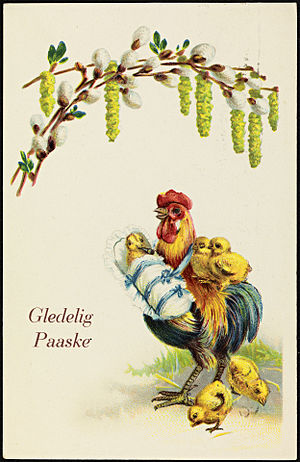
Påskekylling
En høne med kyllinger på et norsk påskepostkort, ca. 1928.
Påskekyllinger bruges som symbol og pynt i forbindelse med påsken. Ligesom påskeæg er kyllinger et symbol på vækst og nyt liv, både i hedensk og kristen tradition. Kyllinger er endvidere et forårstegn, eftersom både æg- og kyllingeproduktion tidligere måtte sættes på pause om vinteren.